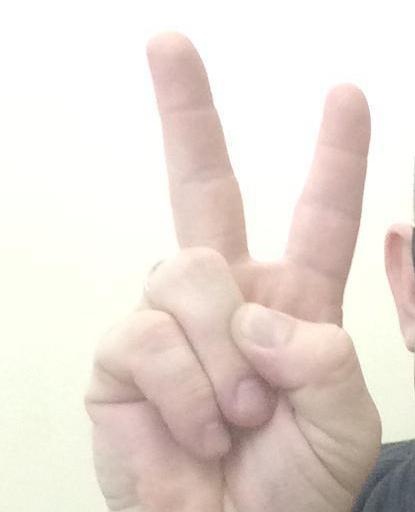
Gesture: peace